Précorbin

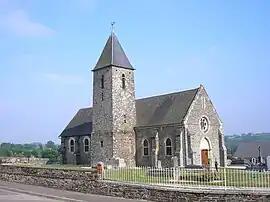
The church of Saint-Aubin

Précorbin is a former commune in the Manche department in Normandy in north-western France. On 1 January 2016, it was merged into the new commune of Saint-Jean-d'Elle.